Ormonde Castle

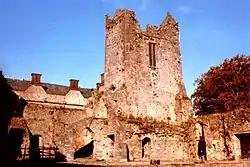
Ormond Castle, with Tudor era manor house at rear.

Ormond Castle is a castle on the River Suir on the east side of Carrick-on-Suir, County Tipperary, Ireland. The oldest part of the existing castle is a mid-15th century walled bawn, cornered on the northeast and northwest by towers.